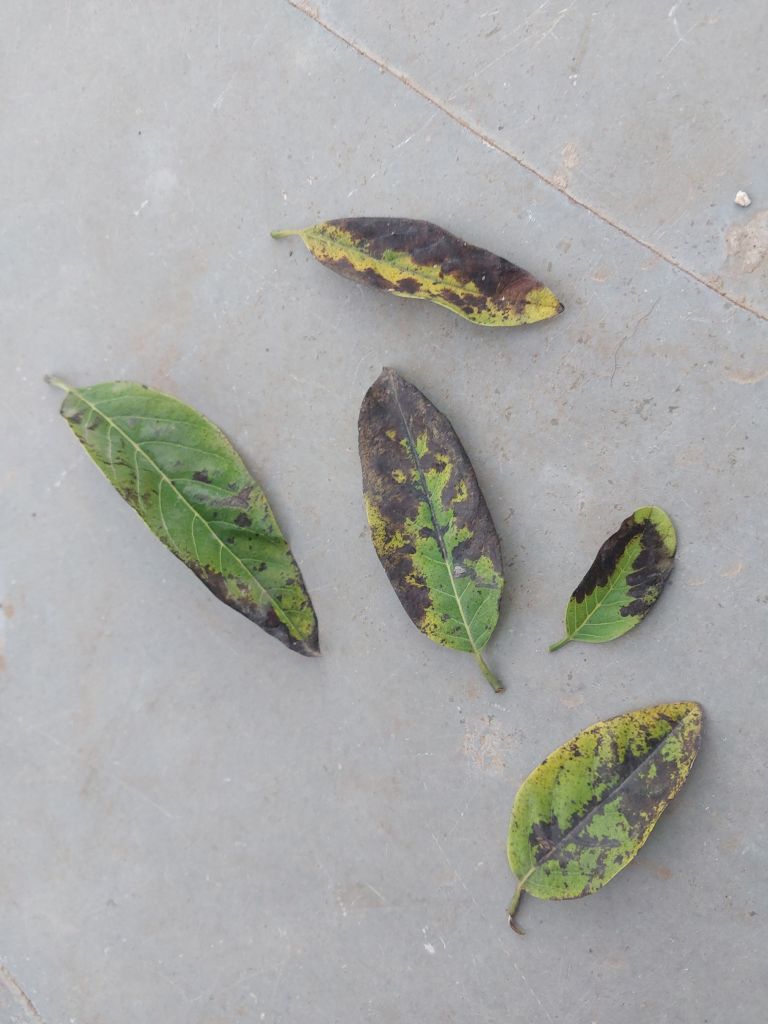
Disease label: Leaf spot on Leaves